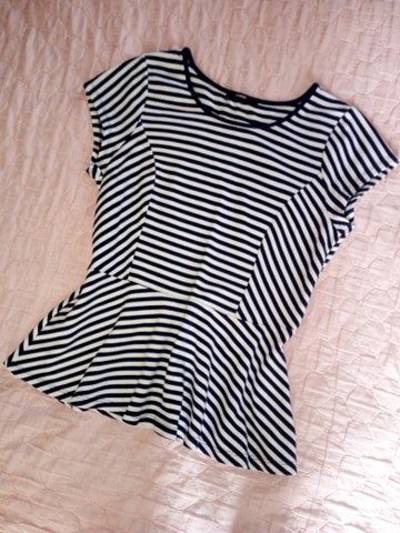
Waste category: clothes